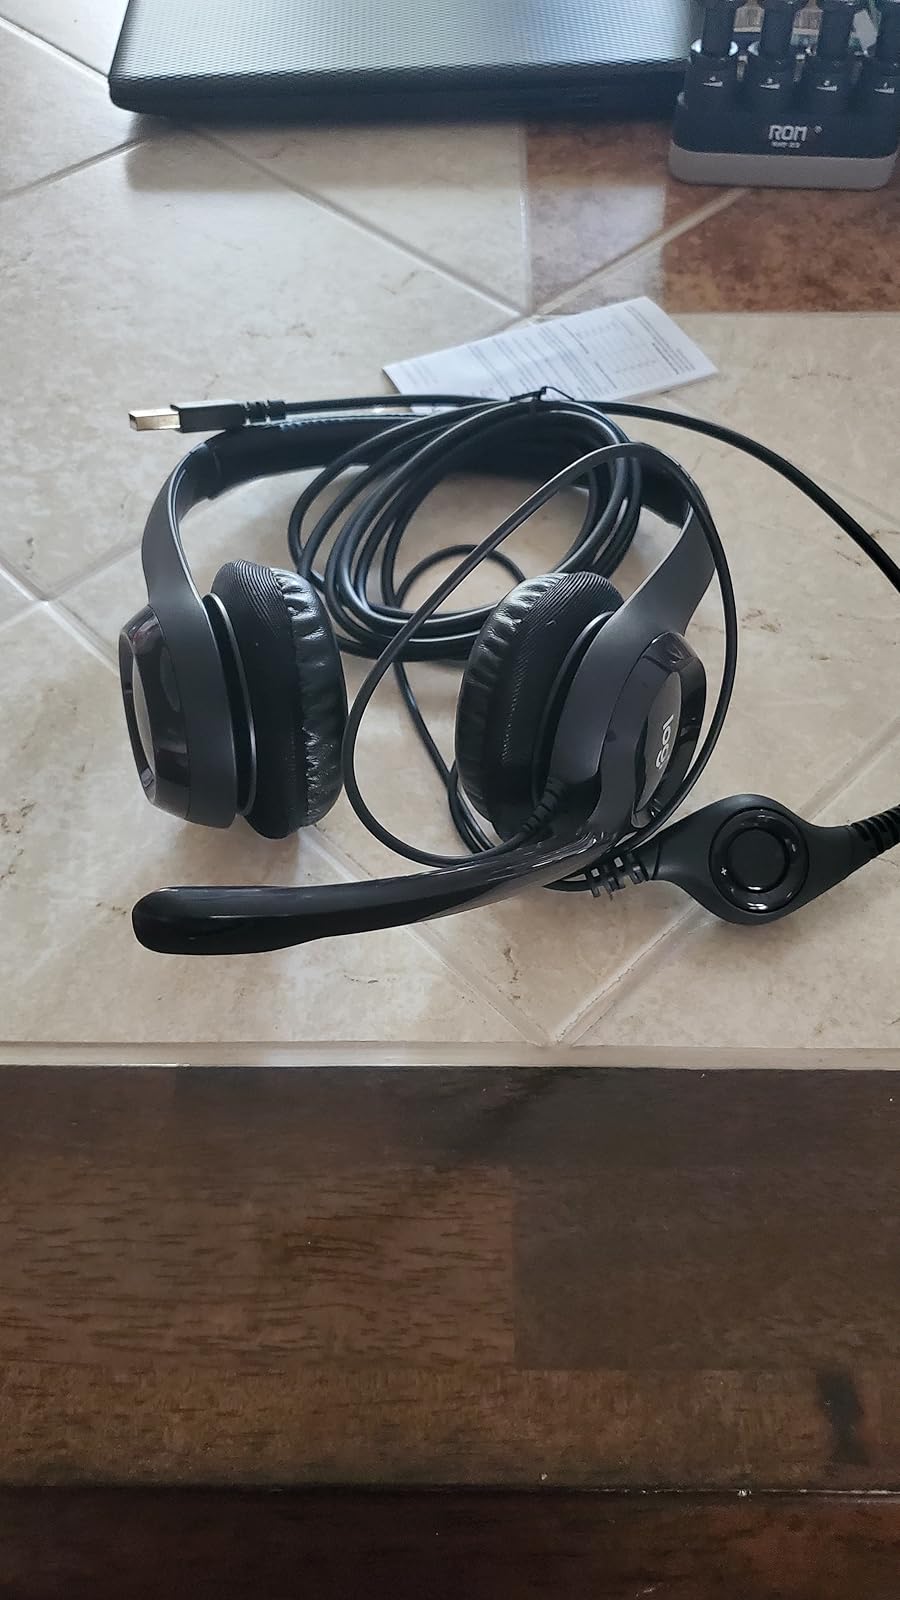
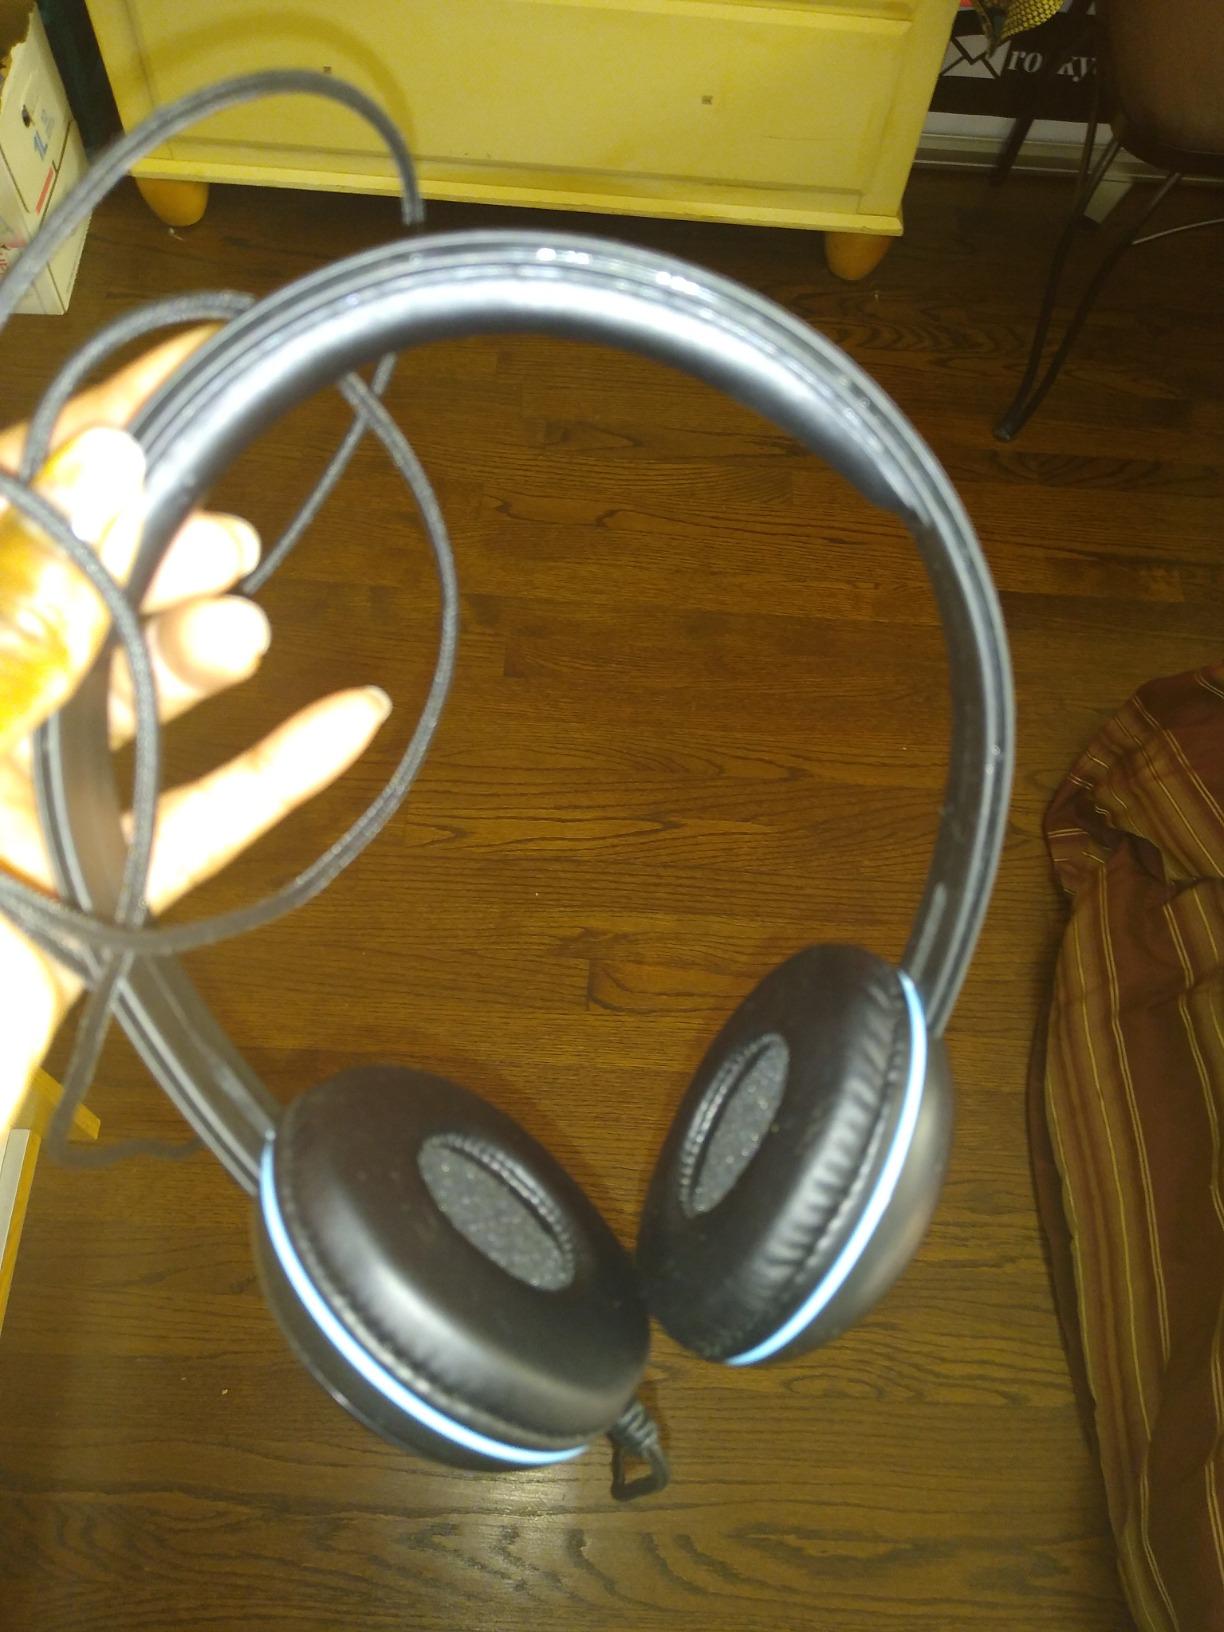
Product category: headphones
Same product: no